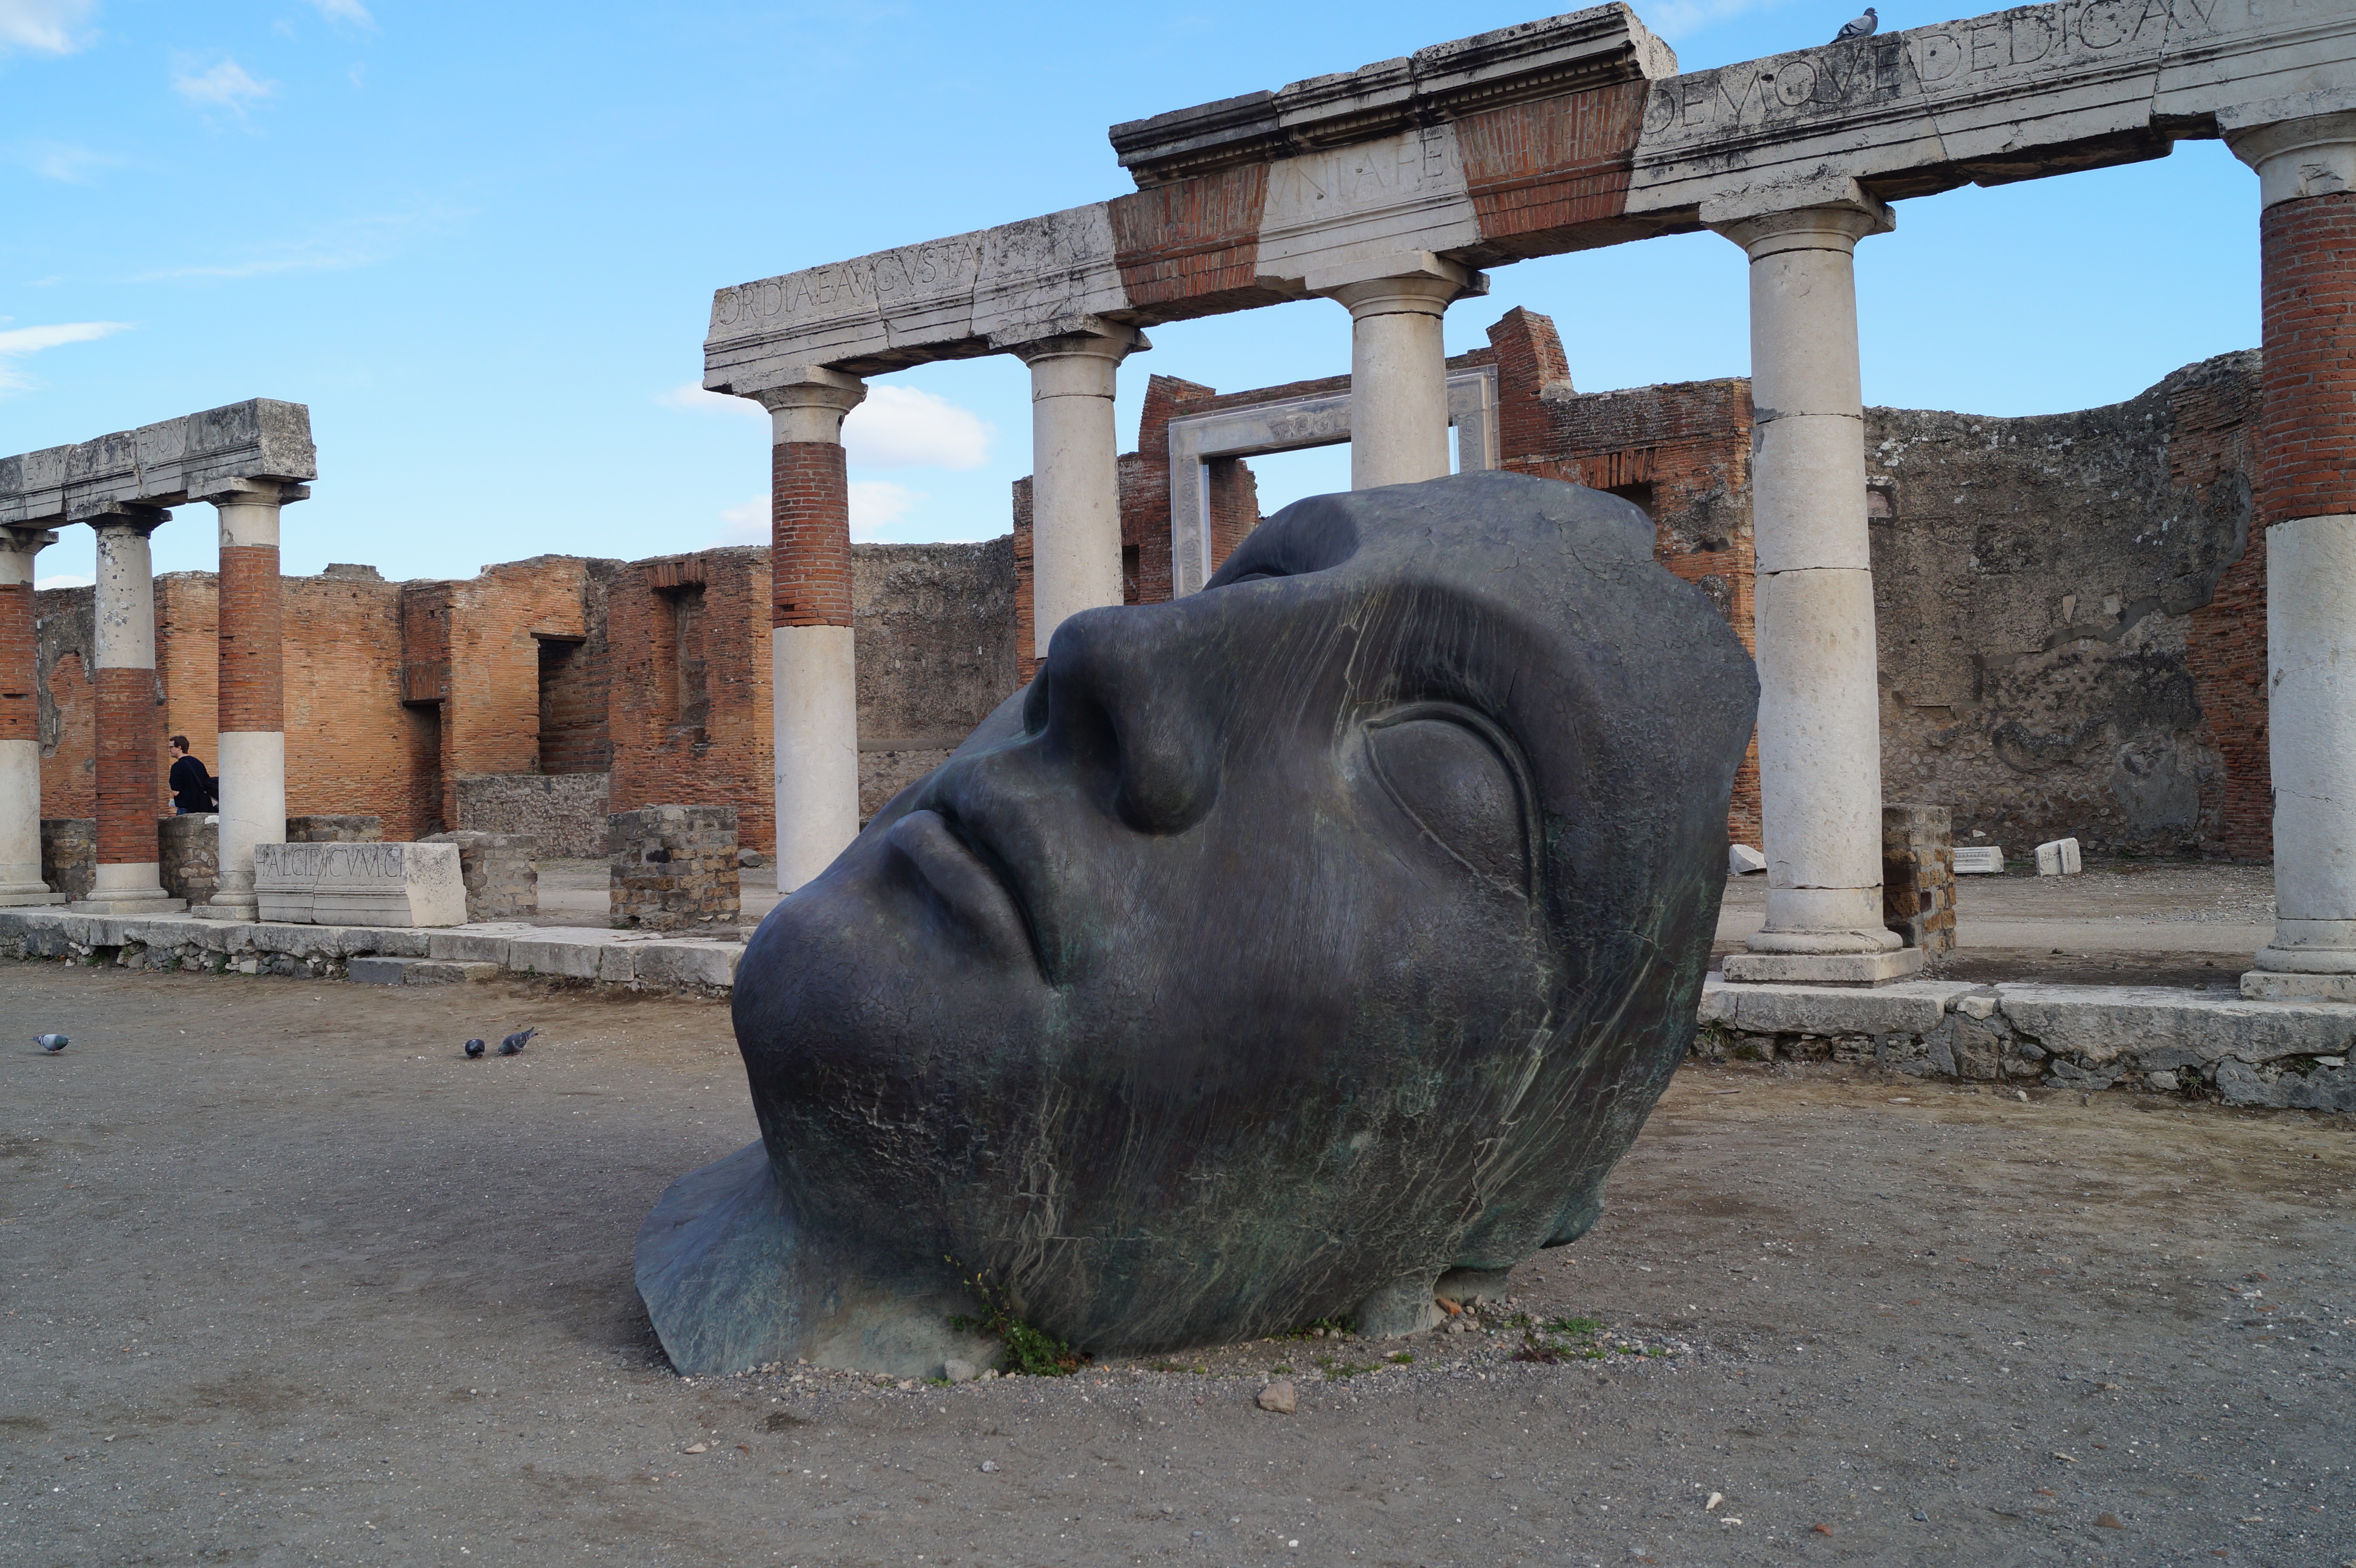
rock, monument, statue, italy, sculpture, art, temple, bronze, pompeii, ancient history, igor mitoraj, moderne kunst